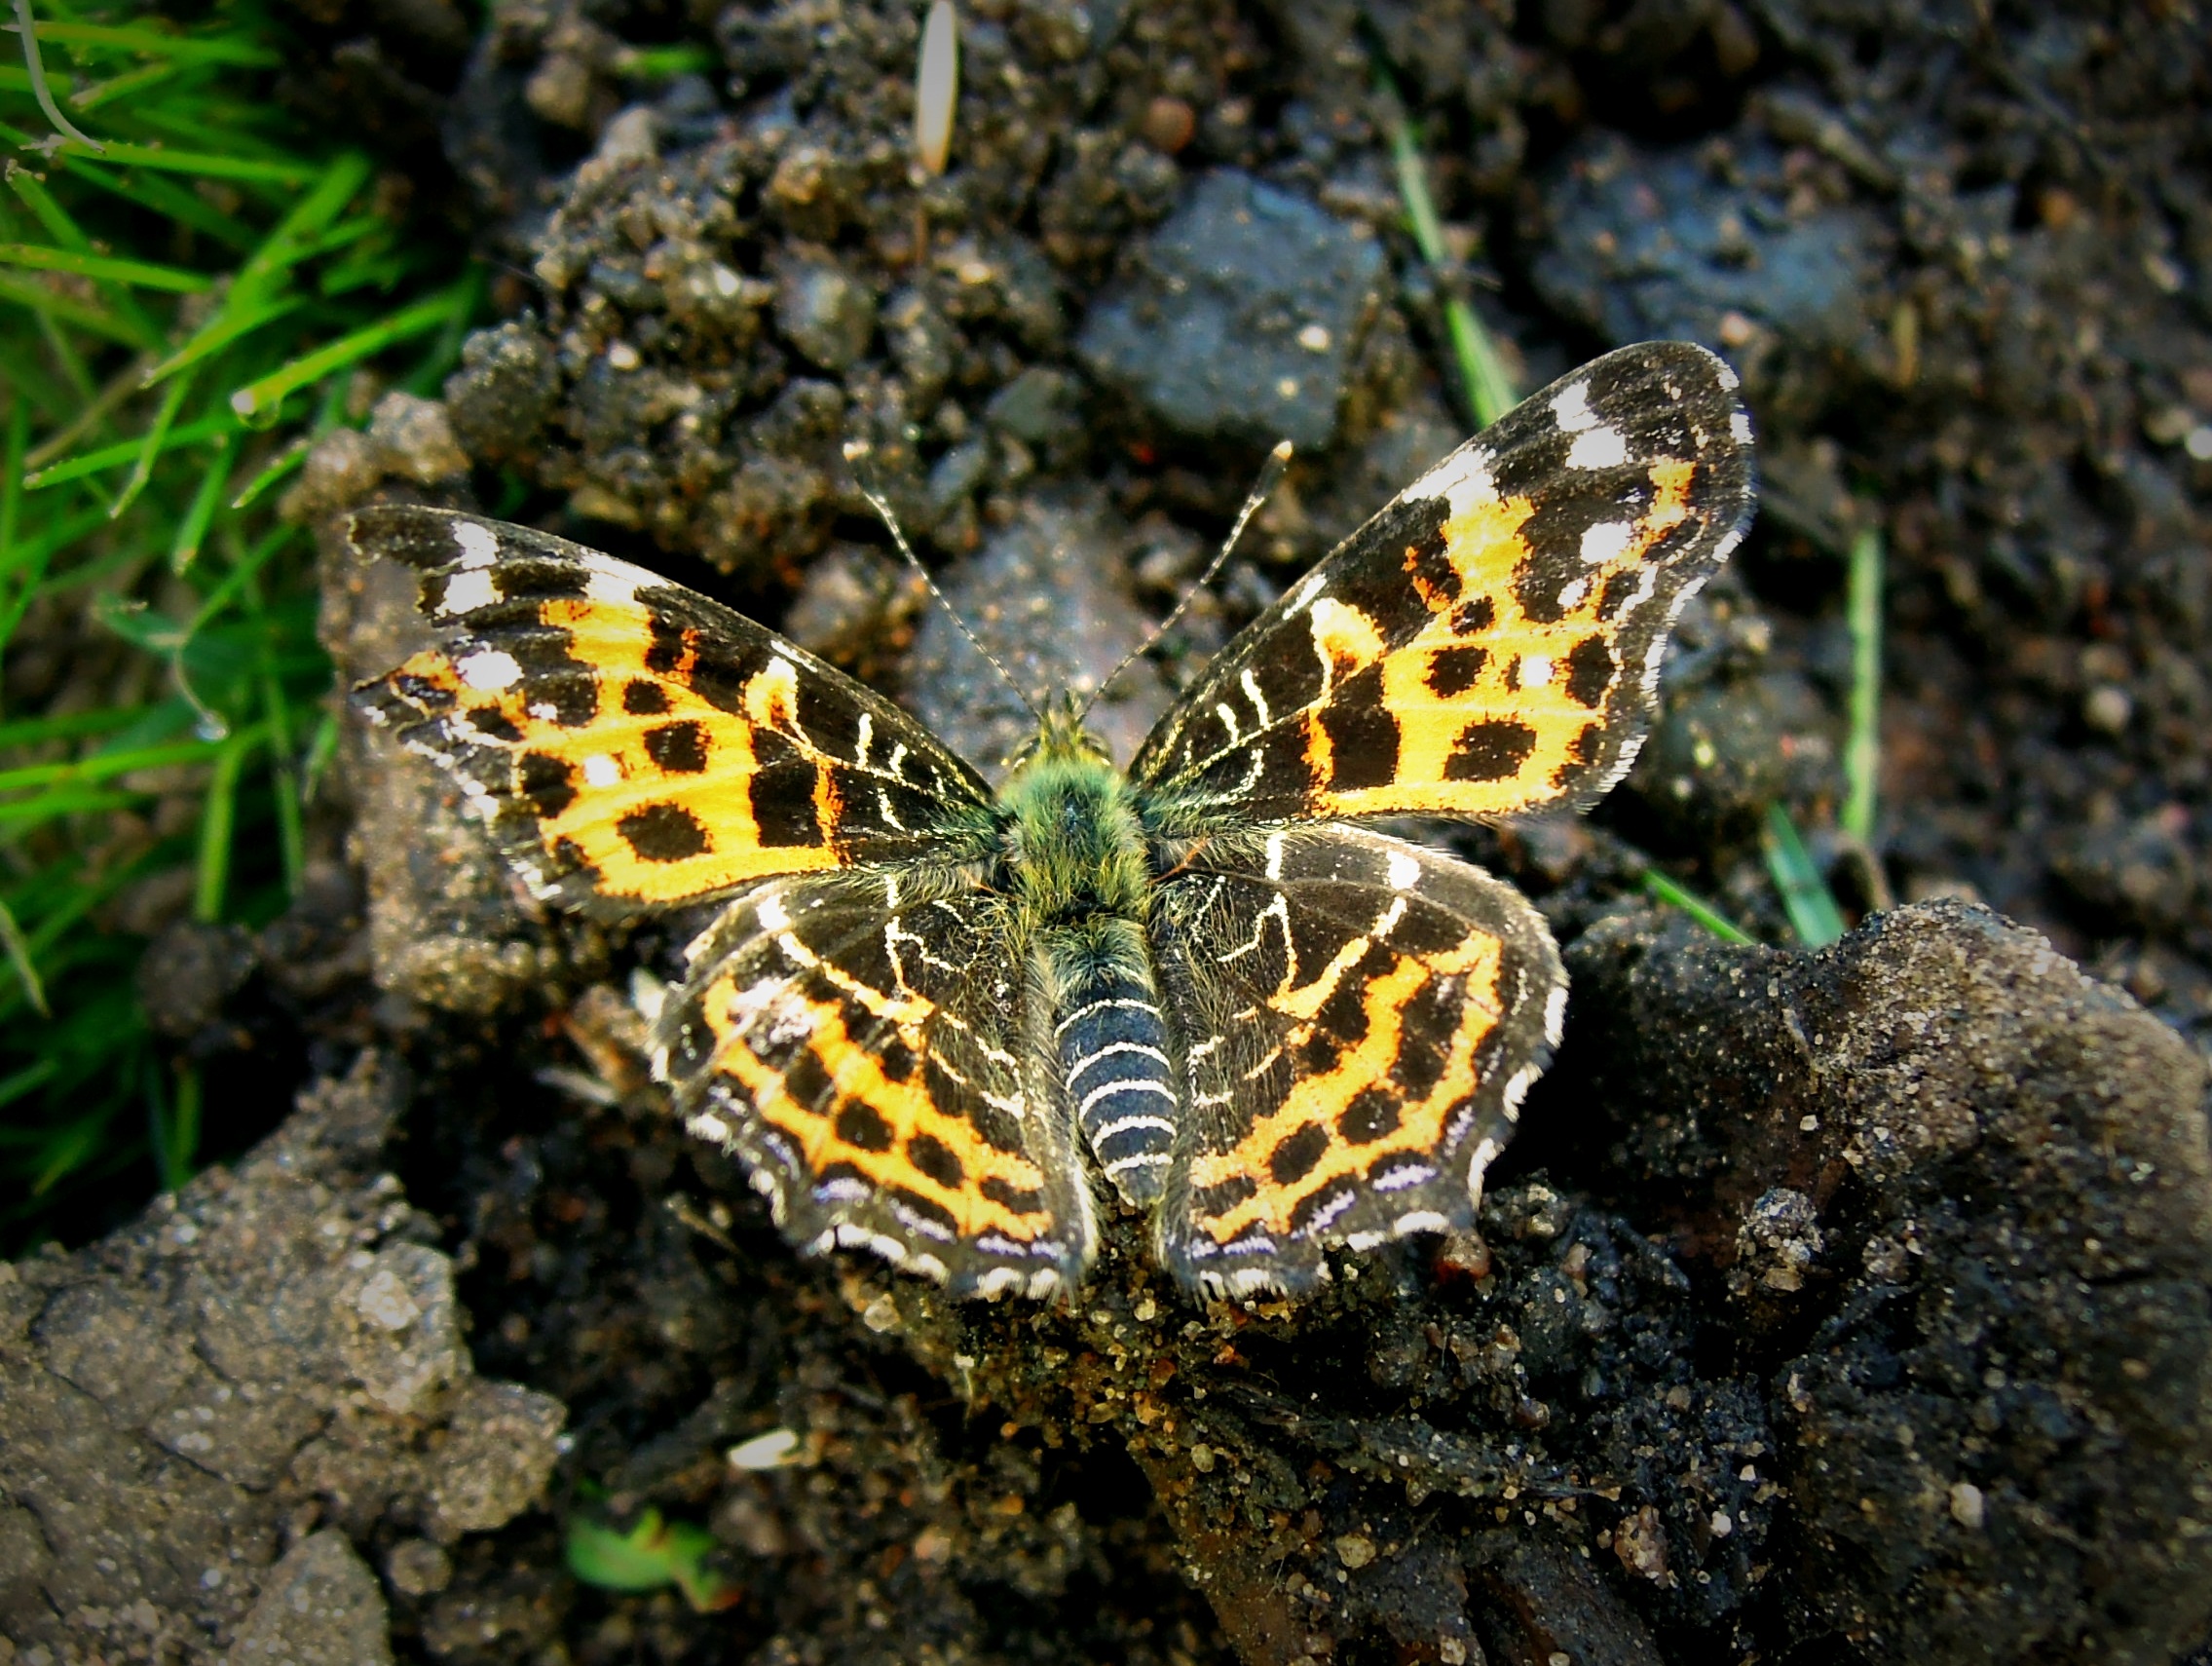
nature, wing, plant, flower, summer, wildlife, green, insect, biology, brown, bug, butterfly, yellow, garden, fauna, invertebrate, macro photography, on the ground, butterfly garden, pollinator, the antenn, lasiommata maera, lame duck, moths and butterflies